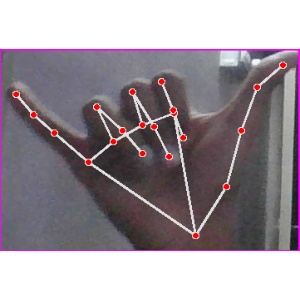
अक्षर: य